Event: Nepal Earthquake
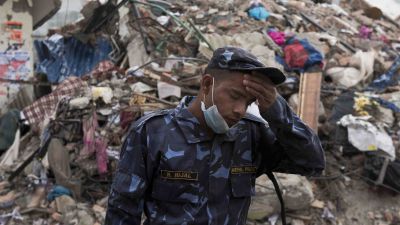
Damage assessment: damage